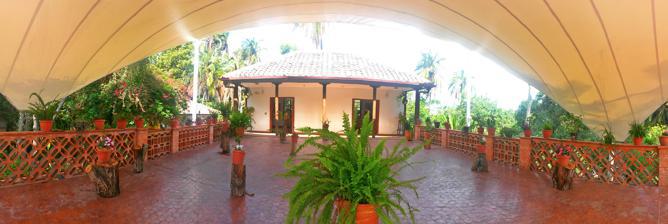
Building: Martínez-Holguín House Museum
Country: Ecuador
Year built: 1865
Museum Martínez-Holguín Martínez-Holguín House ( Spanish : Casa Museo Martínez-Holguín ) is a historic house museum in Atocha parish, in the northern suburbs of Ambato , Ambato Canton , Tungurahua Province , Ecuador . It is situated in the Botanical Garden Atocha-La Liria , and dates to 1865, when it was built by Dr. Nicolás Martínez Vasconez. Since then, it has been the residence of several notable figures, including Luis A. Martínez , the author of the novel A la Costa and Minister of State and Education, who established the Colegio Normal de Agricultura in Ambato, and scientist Augusto Nicolás Martínez . It has since been converted into a wax museum . Gallery A museum exhibit An exhibit References